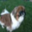
Label: dog